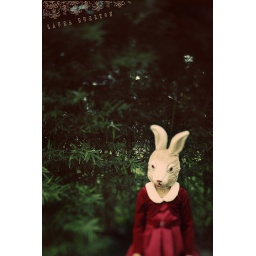
white rabbit in a red dress